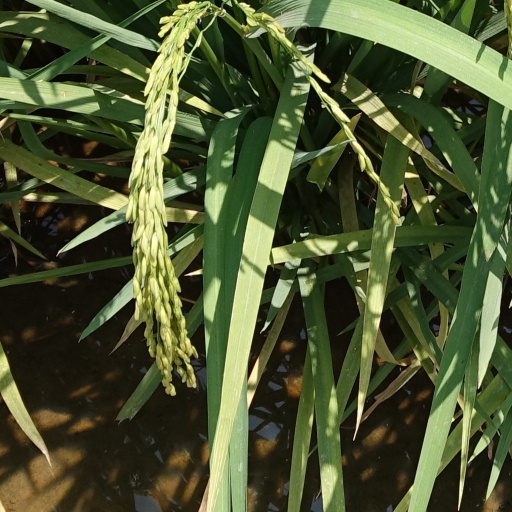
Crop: rice